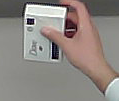
Product: dove_soap